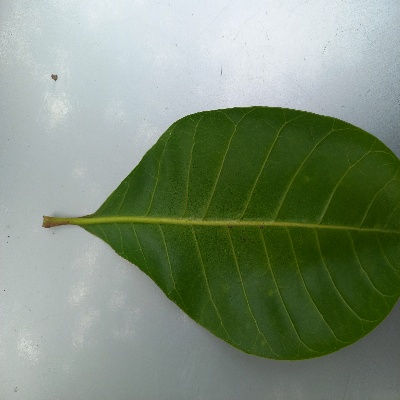
Crop: Cashew
Condition: healthy